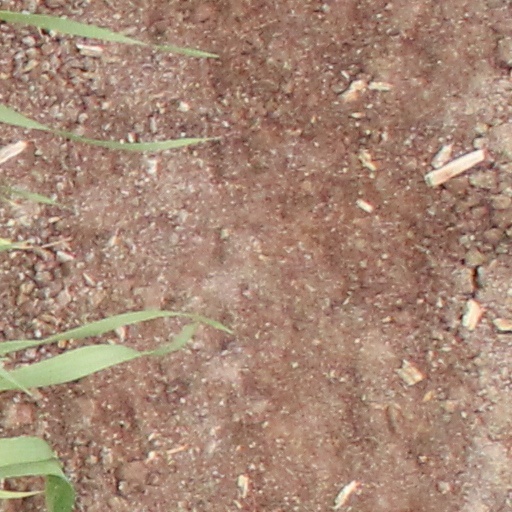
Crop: wheat